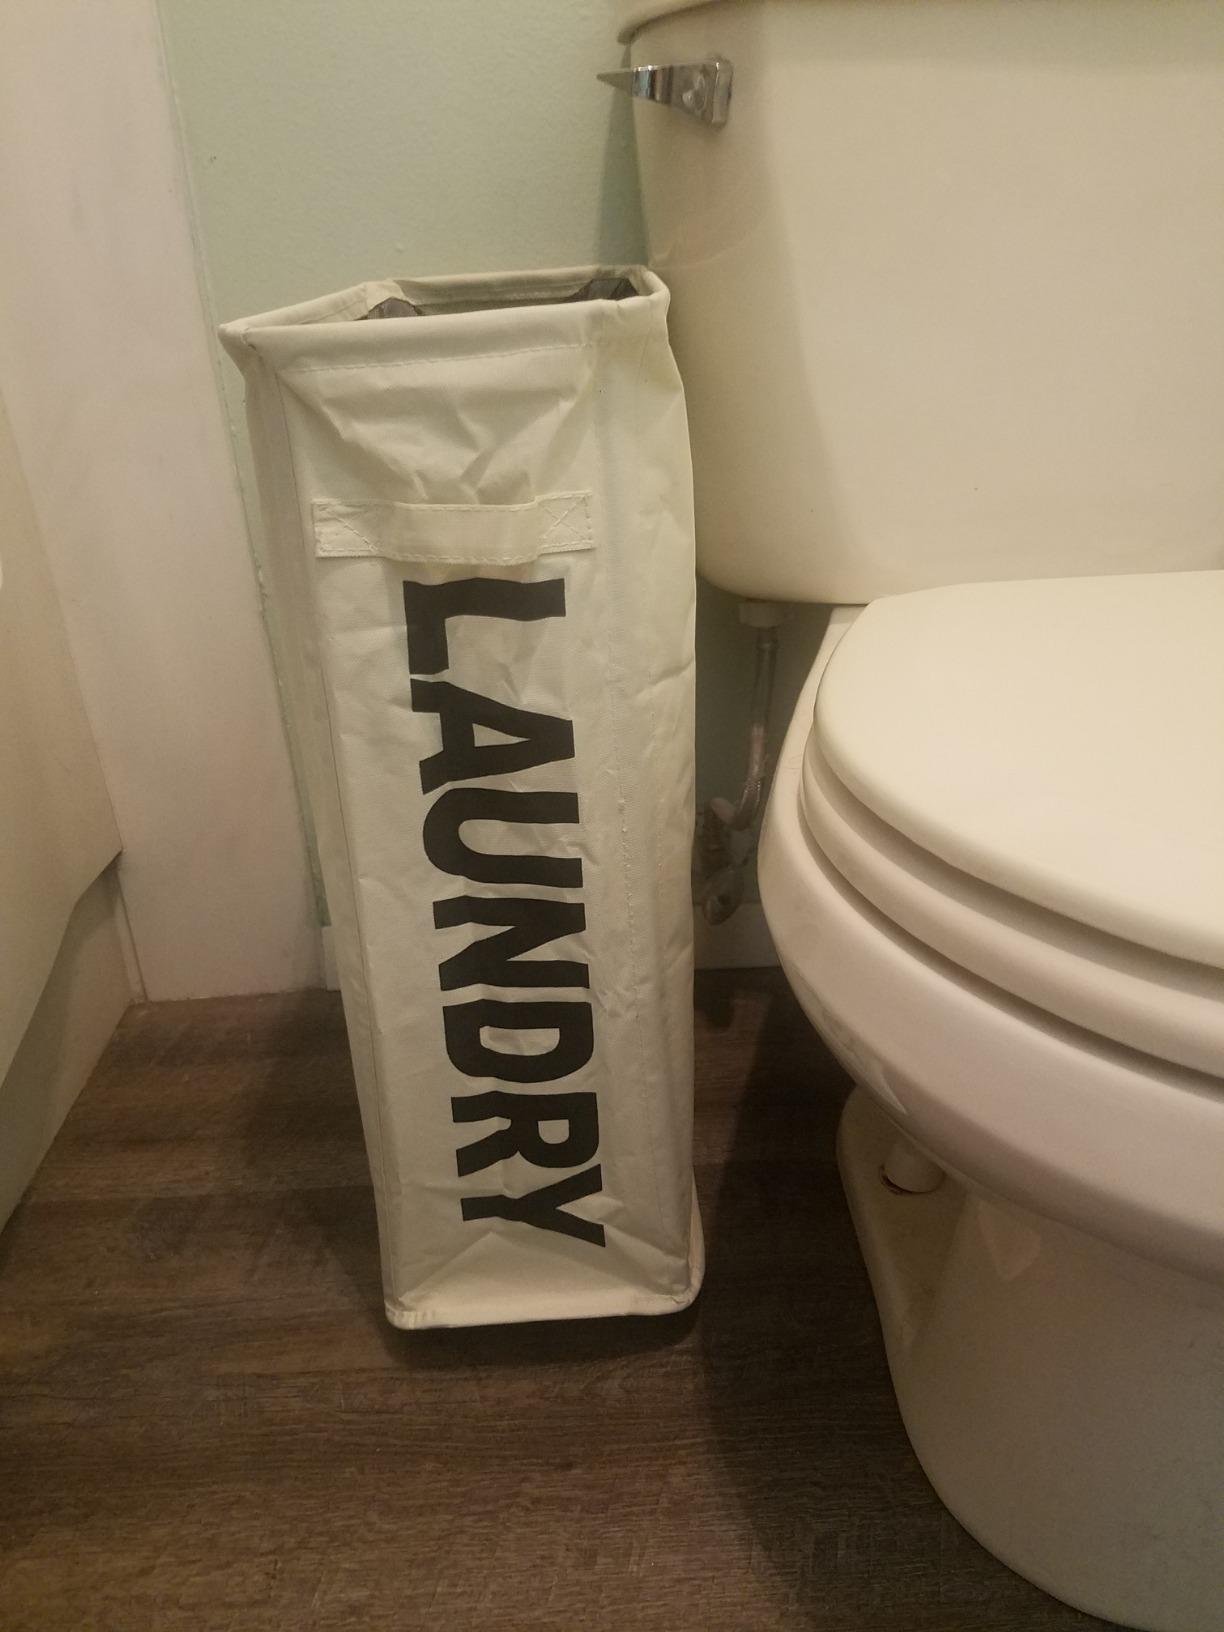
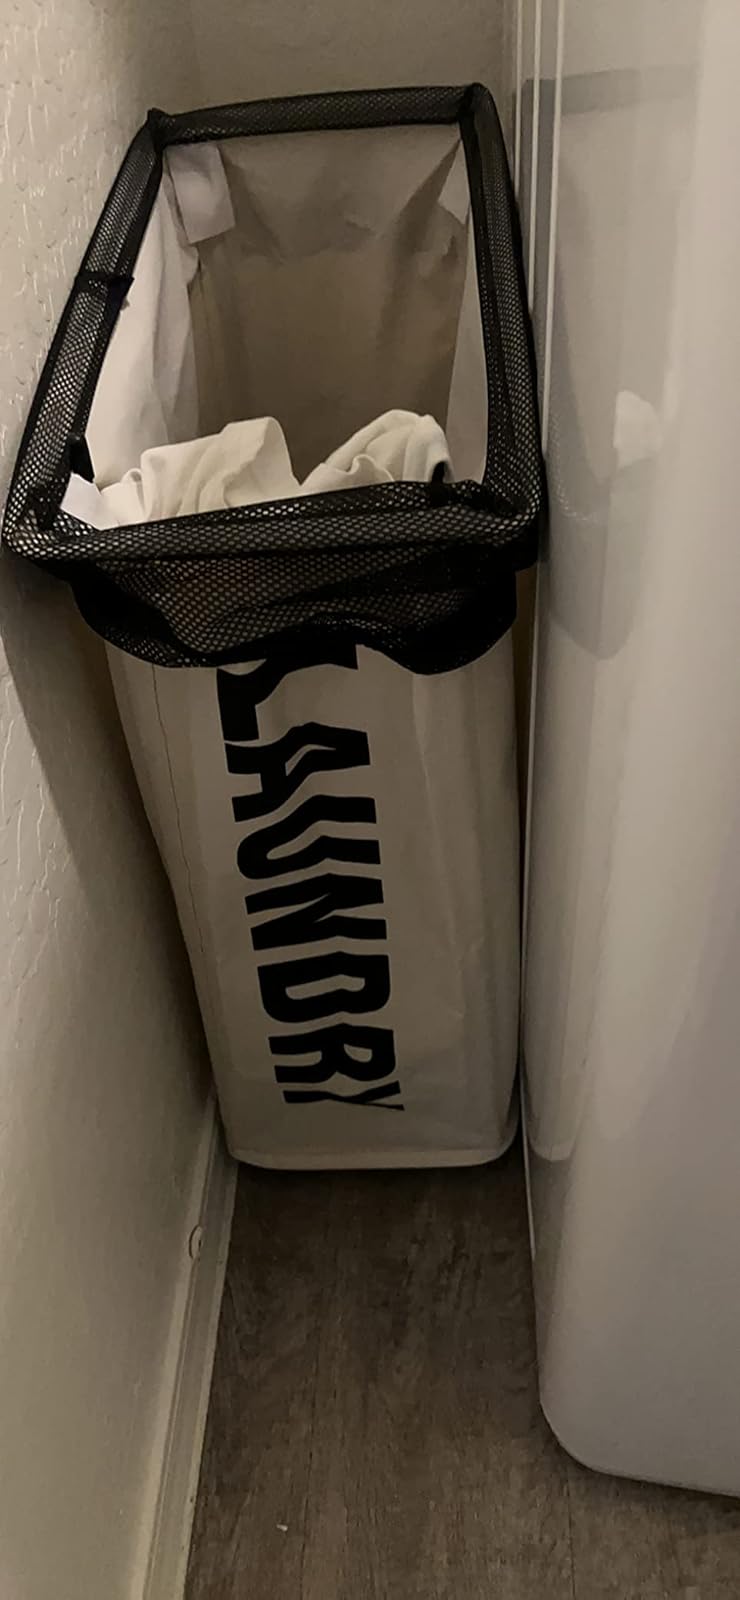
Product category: items_hamper
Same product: yes